Tail (horse)

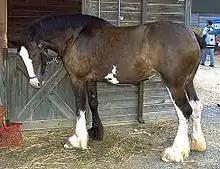
Docked tail on a Clydesdale horse.

In modern use, the term "docking" does not always refer to tail amputation as it does with some dog breeds. However, historically, docking was performed on some horses, often as foals. Prior to mechanization, tail docking of both light and heavy harness horses was common, viewed as a safety measure to prevent the tail from catching in the harness or on the vehicle. In the modern era, where most horse driving is for show rather than daily use, and even for working animals, the time needed to braid or wrap the tail is feasible, so partial amputation of the tail is not generally viewed as necessary.